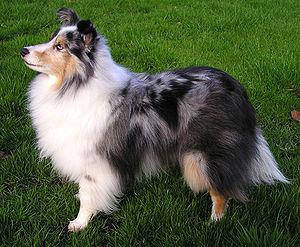
Merle est un nom de famille notamment porté par :